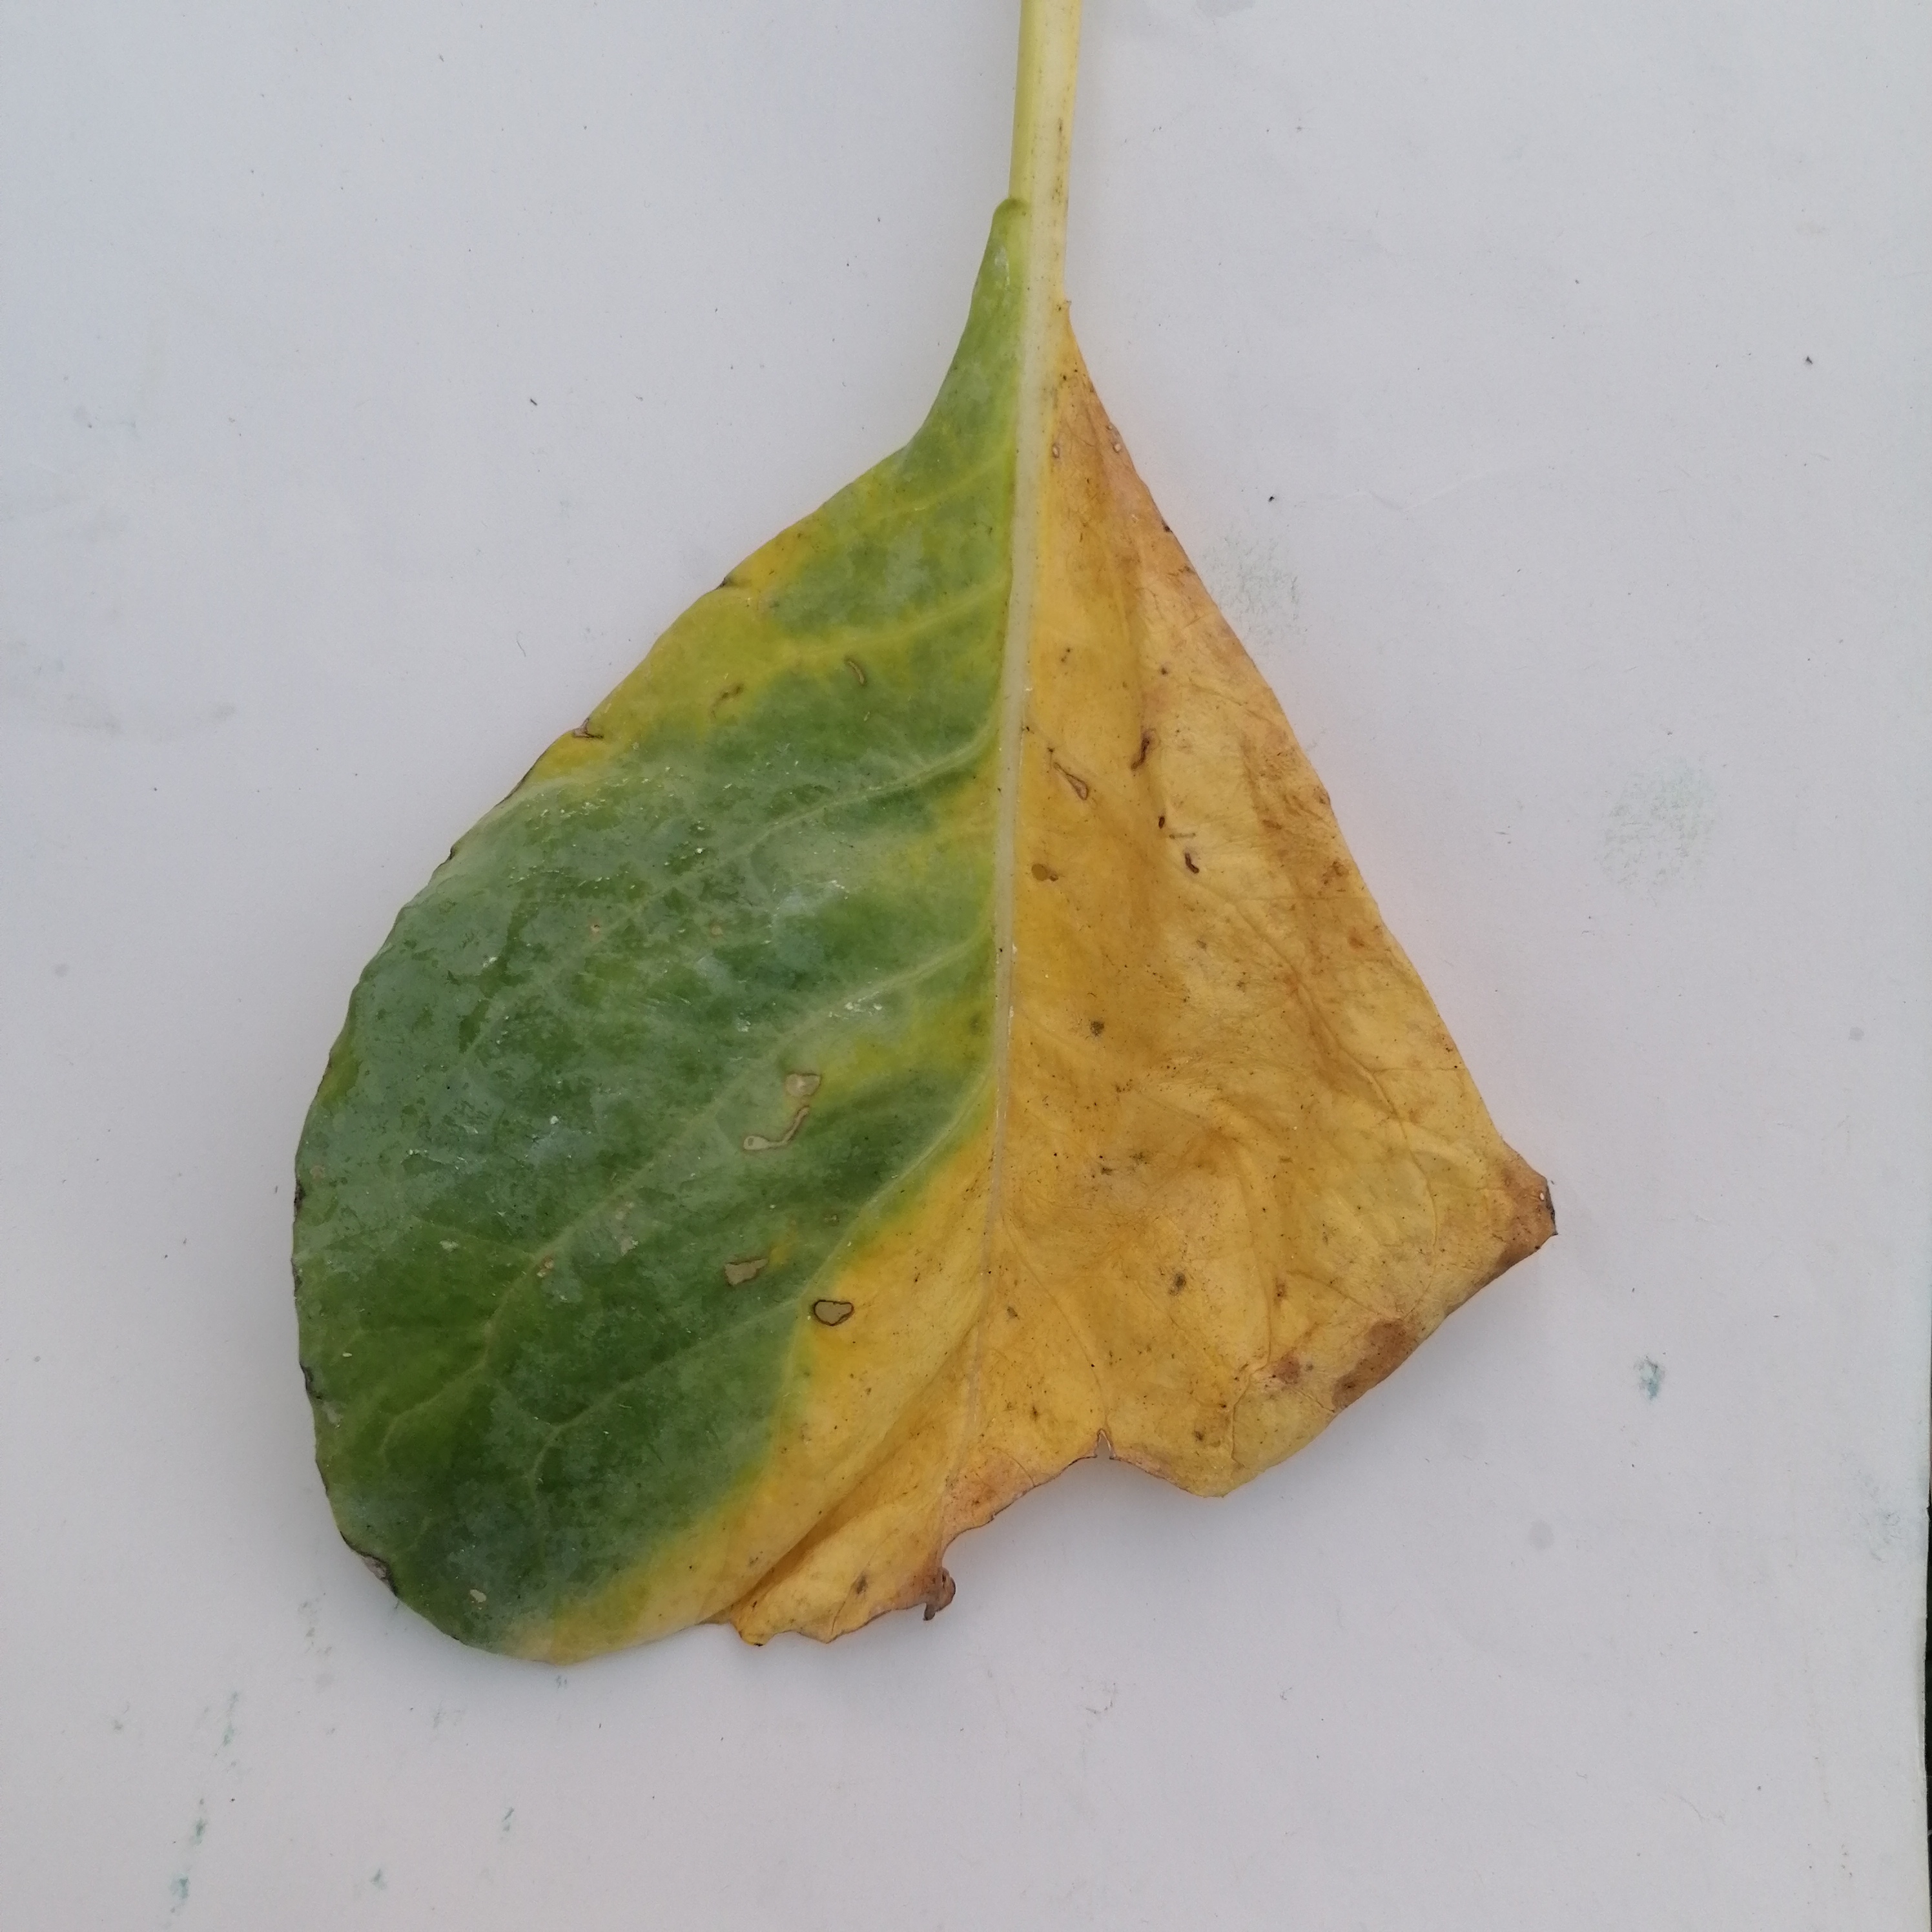
Label: Black Rot